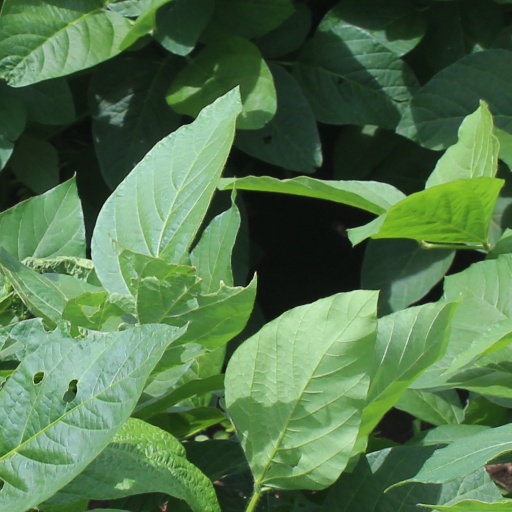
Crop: soybean